Robert Ley

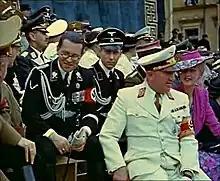
Philipp Bouhler, Karl Freiherr Michel von Tüßling, and Robert Ley with his wife Inge (Munich, July 1939)

By April, 1933 Hitler decided to have the Nazi Party take over the trade union movement. On 10 May 1933, Hitler appointed Ley head of the newly founded German Labour Front ("Deutsche Arbeitsfront", DAF). The DAF took over the existing Nazi trade union formation, the National Socialist Factory Cell Organisation ("Nationalsozialistische Betriebszellenorganisation", NSBO) as well as the main trade union federation. But Ley's lack of administrative ability meant that the NSBO leader, Reinhold Muchow, a member of the Strasserite wing of the Nazi Party, soon became the dominant figure in the DAF, overshadowing Ley. Muchow began a purge of the DAF administration, rooting out ex-Social Democrats and ex-Communists and placing his own militants in their place.